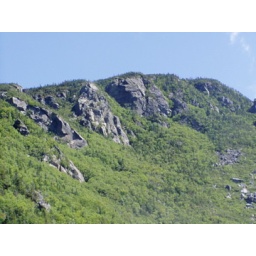
Hiking in the white mountains with Roeland